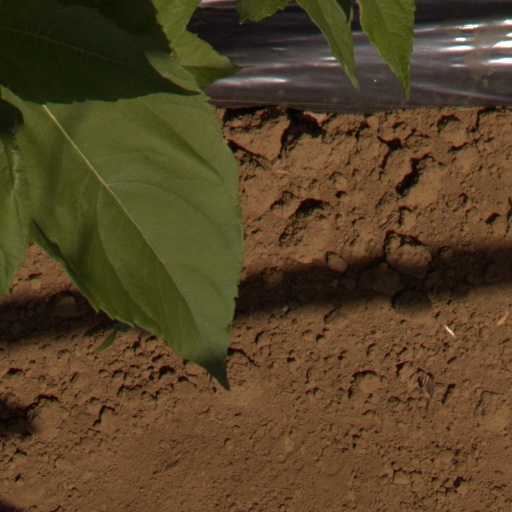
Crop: Jerusalem artichoke